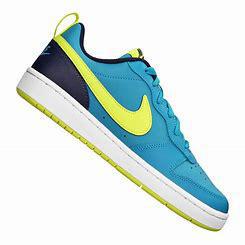
Brand: Nike
Model: Court Borough 2